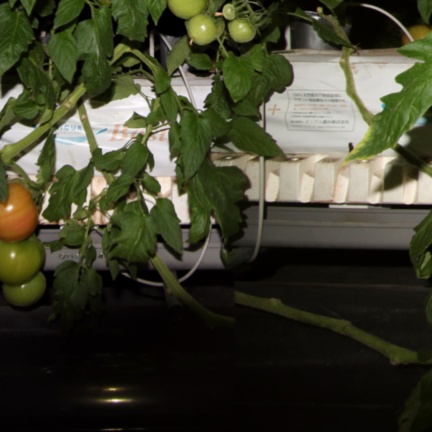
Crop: tomato